2001 American Memorial

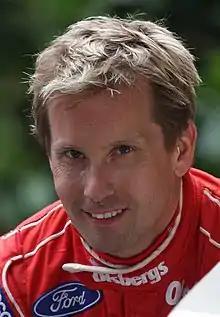
Kenny Bräck (pictured in 2011) won the race, which finished under caution due to Zanardi's accident.

On race day, a 30-minute warm-up session was held before the event began; Kanaan again posted the fastest time (35.288 seconds), followed by Zanardi and Paul Tracy. The 154-lap race began at 1:56 p.m. local time; Bräck immediately took the lead, and Andretti went into second coming out of the first turn. They remained the top two in lap 20, with Dario Franchitti in third. Six laps later, Andretti passed Franchitti to reclaim second when the latter was unable to pass a slower car. Drivers near the lead begin making their first round of pit stops on lap 35, and continued doing so through lap 40. Around that time, Bryan Herta and Cristiano da Matta experienced problems with their cars and became the first two drivers to retire from the race. By lap 60, Bräck had built a lead of more than seven seconds. Carpentier had moved into second place, and Andretti, Tagliani, and Franchitti rounded out the top five. Bräck relinquished his lead on lap 64, when he went off course while attempting to lap Junqueira. The first caution flag of the day came out, but not before Carpentier took the lead as Bräck regained control of his car and re-entered the track in second place. Pit stops took place during the caution, with Carpentier, Bräck, and Andretti still in the top three positions.